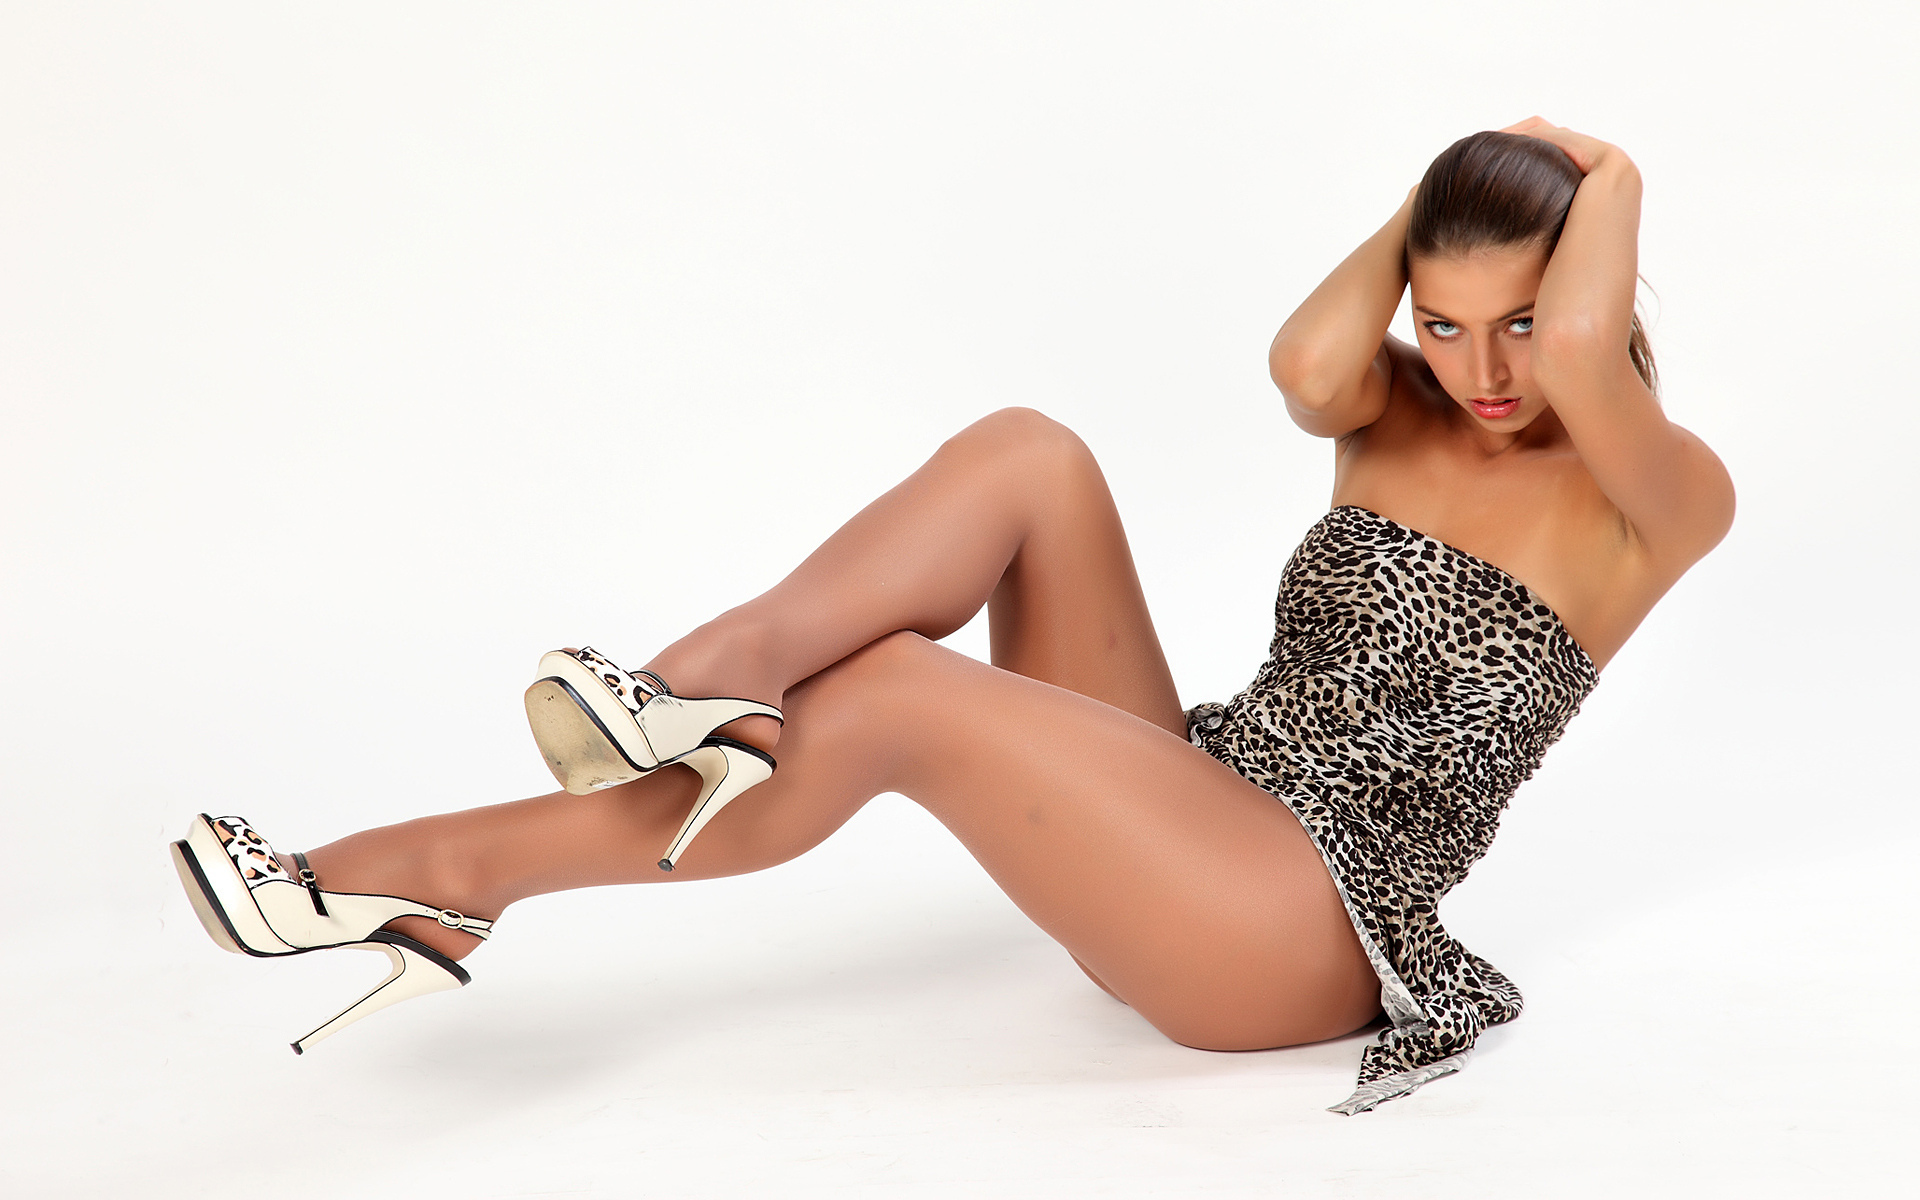
woman, human leg, leg, fashion model, thigh, beauty, footwear, skin, high heels, sitting, model, fashion, muscle, human body, shoe, photo shoot, photography, foot, eyewear, fashion accessory